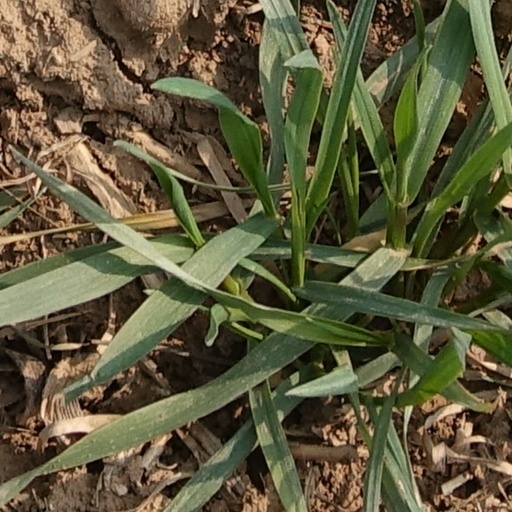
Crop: wheat